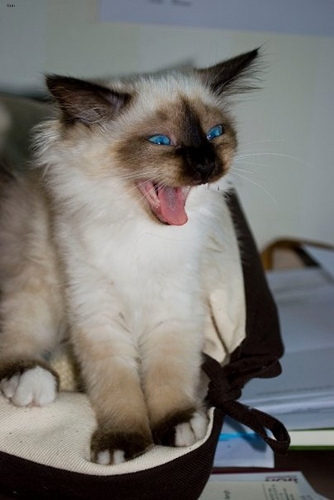
Animal: cat
Breed: birman